Tyler Tanner

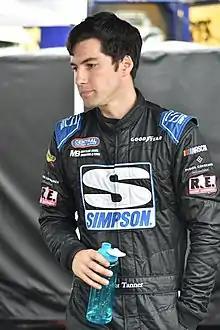
Tanner in 2018

Tyler Tanner (born July 9, 1991) is an American professional stock car racing driver who has previously competed in the NASCAR Camping World Truck Series and the NASCAR K&N Pro Series West. He is the son of Kelly Tanner.